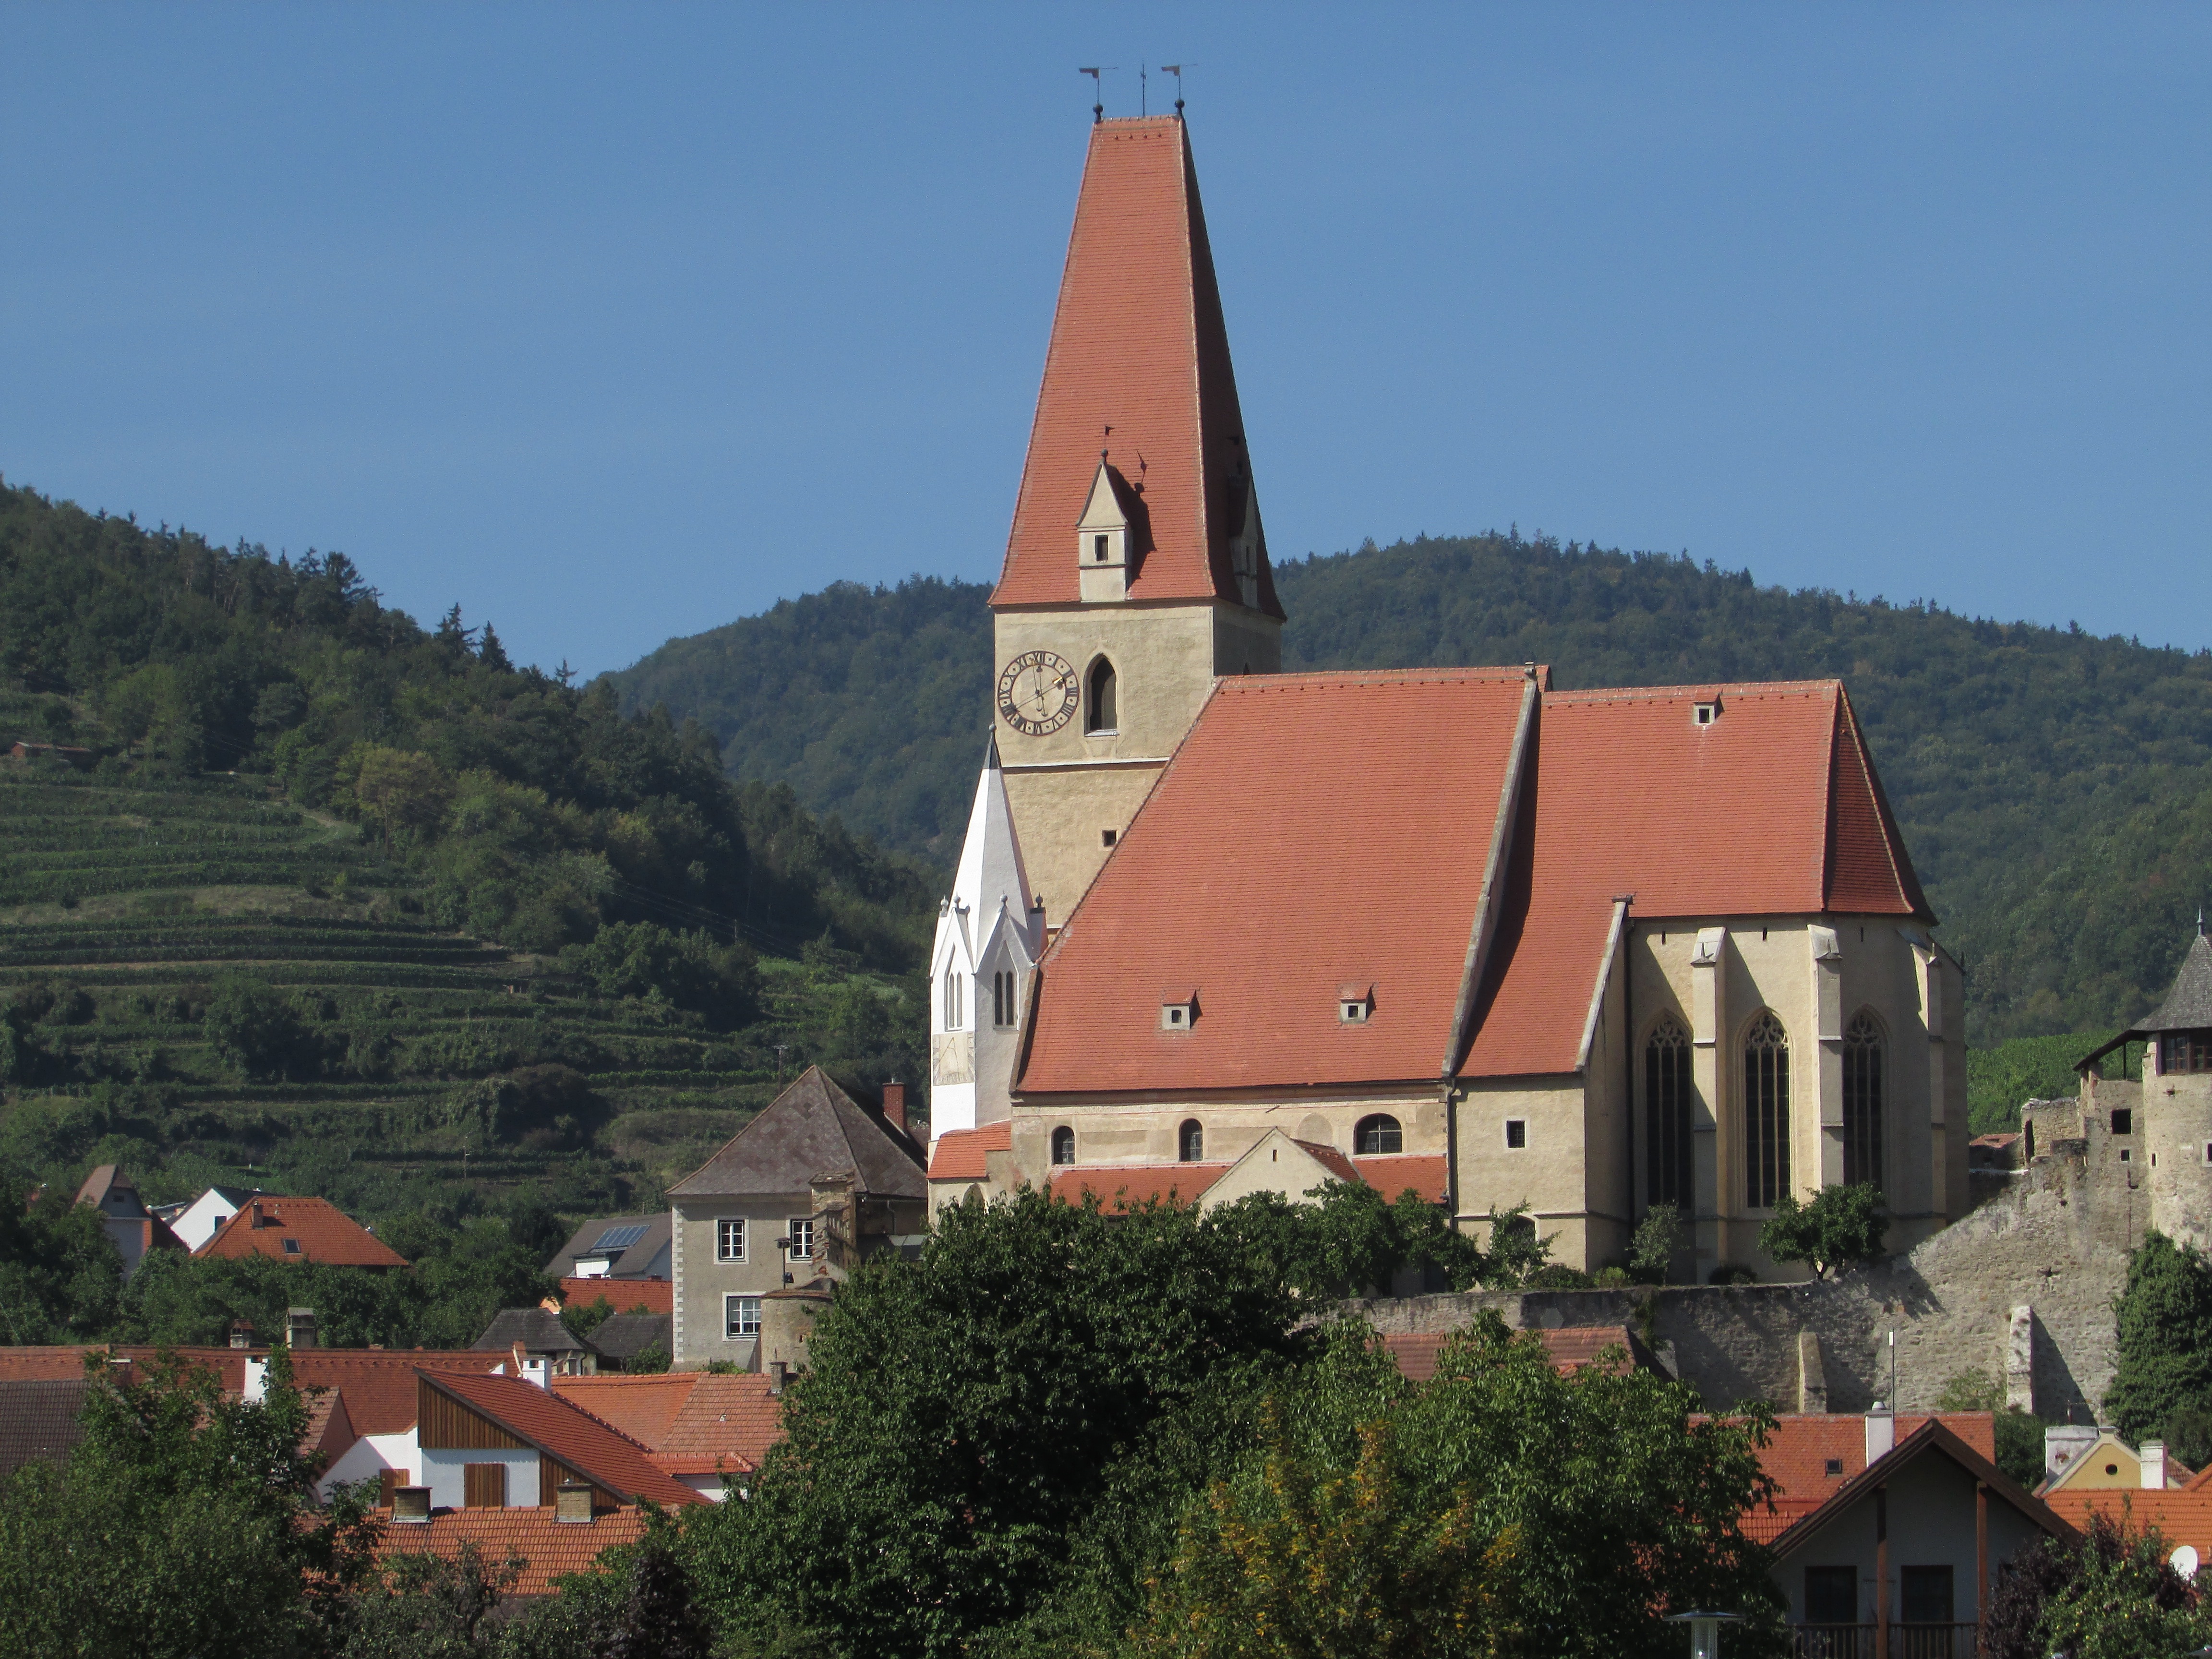
town, building, chateau, village, church, chapel, place of worship, austria, steeple, monastery, rural area, river landscape, danube valley, wachau